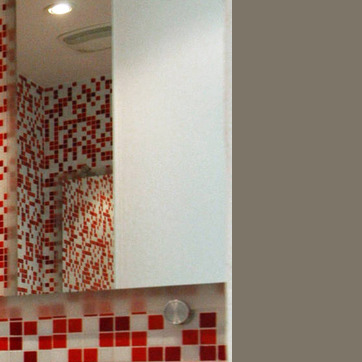
Material: mirror